List of Iran international footballers

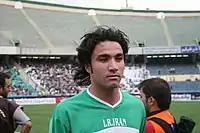
Javad Nekounam is Iran's most capped international of all time with 149 caps.

The Iran national football team has represented Iran in international football since 1941. Organized by the Football Federation Islamic Republic of Iran, it is one of the 47 members of the Asian Football Confederation. The team's first international was a 0–0 draw with Afghanistan on 25 August 1941.